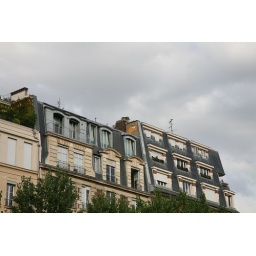
If you look very closely at the side of the building on the right, there's a cat painted there in orange.